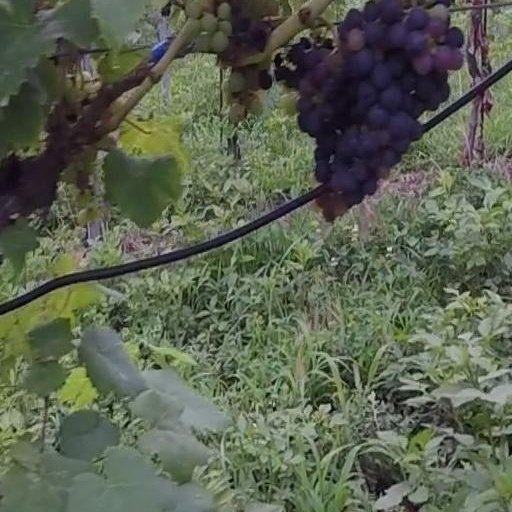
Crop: grape